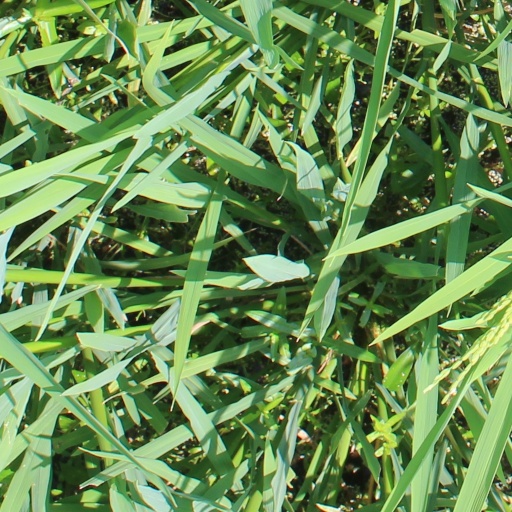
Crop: rice